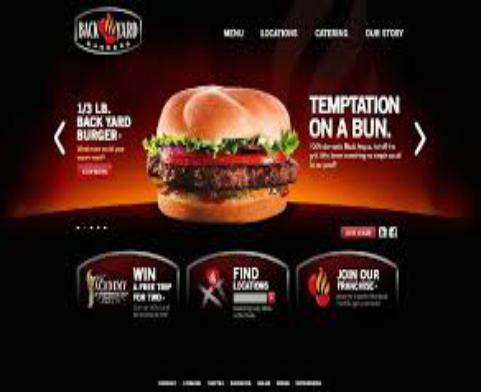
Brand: Back Yard Burgers
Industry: Food